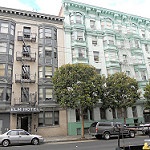
Scene: Outdoor